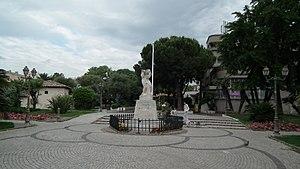
Voici par ordre alphabétique les principaux noms de rues, chemins, boulevards, avenues, places et quartiers de Antibes, commune des Alpes-Maritimes. L'article propose aussi des explications toponymiques.